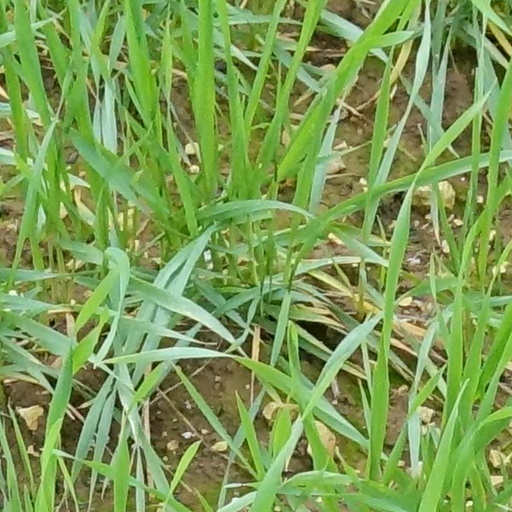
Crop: wheat